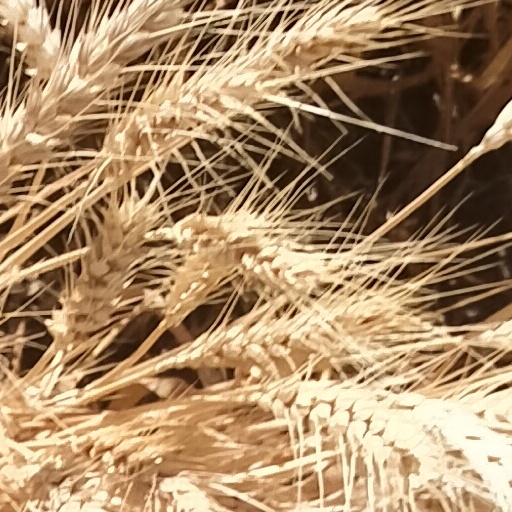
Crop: wheat